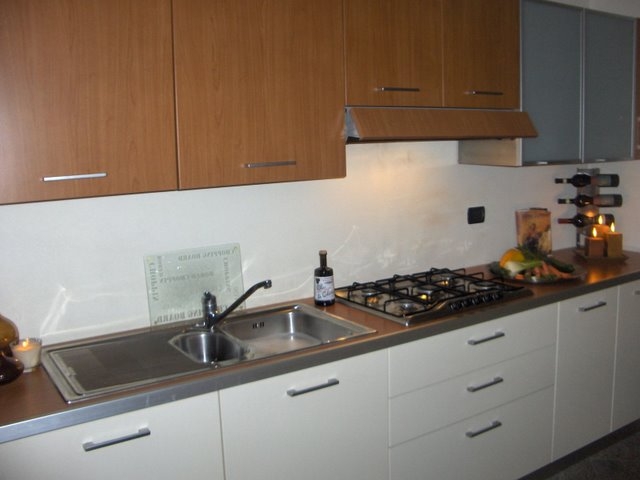
Room type: kitchen